Arturo Di Modica

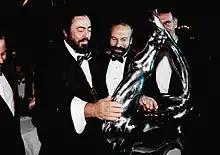
Di Modica and his collector Luciano Pavarotti, 1999

Di Modica's original concept was to inspire each person who came into contact with the sculpture to carry on fighting with strength and determination through the hard times for the future. While in conversation with art critic and writer Anthony Haden-Guest, Di Modica later explained: